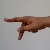
The image shows a hand gesture representing the letter 'P' in Indian Sign Language.